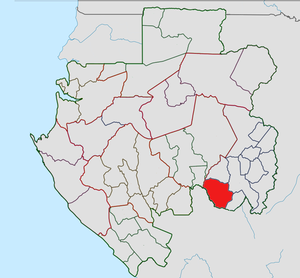
Lékoko est un département du Gabon situé dans la province du Haut-Ogooué. Son chef-lieu est la ville de Bakoumba.